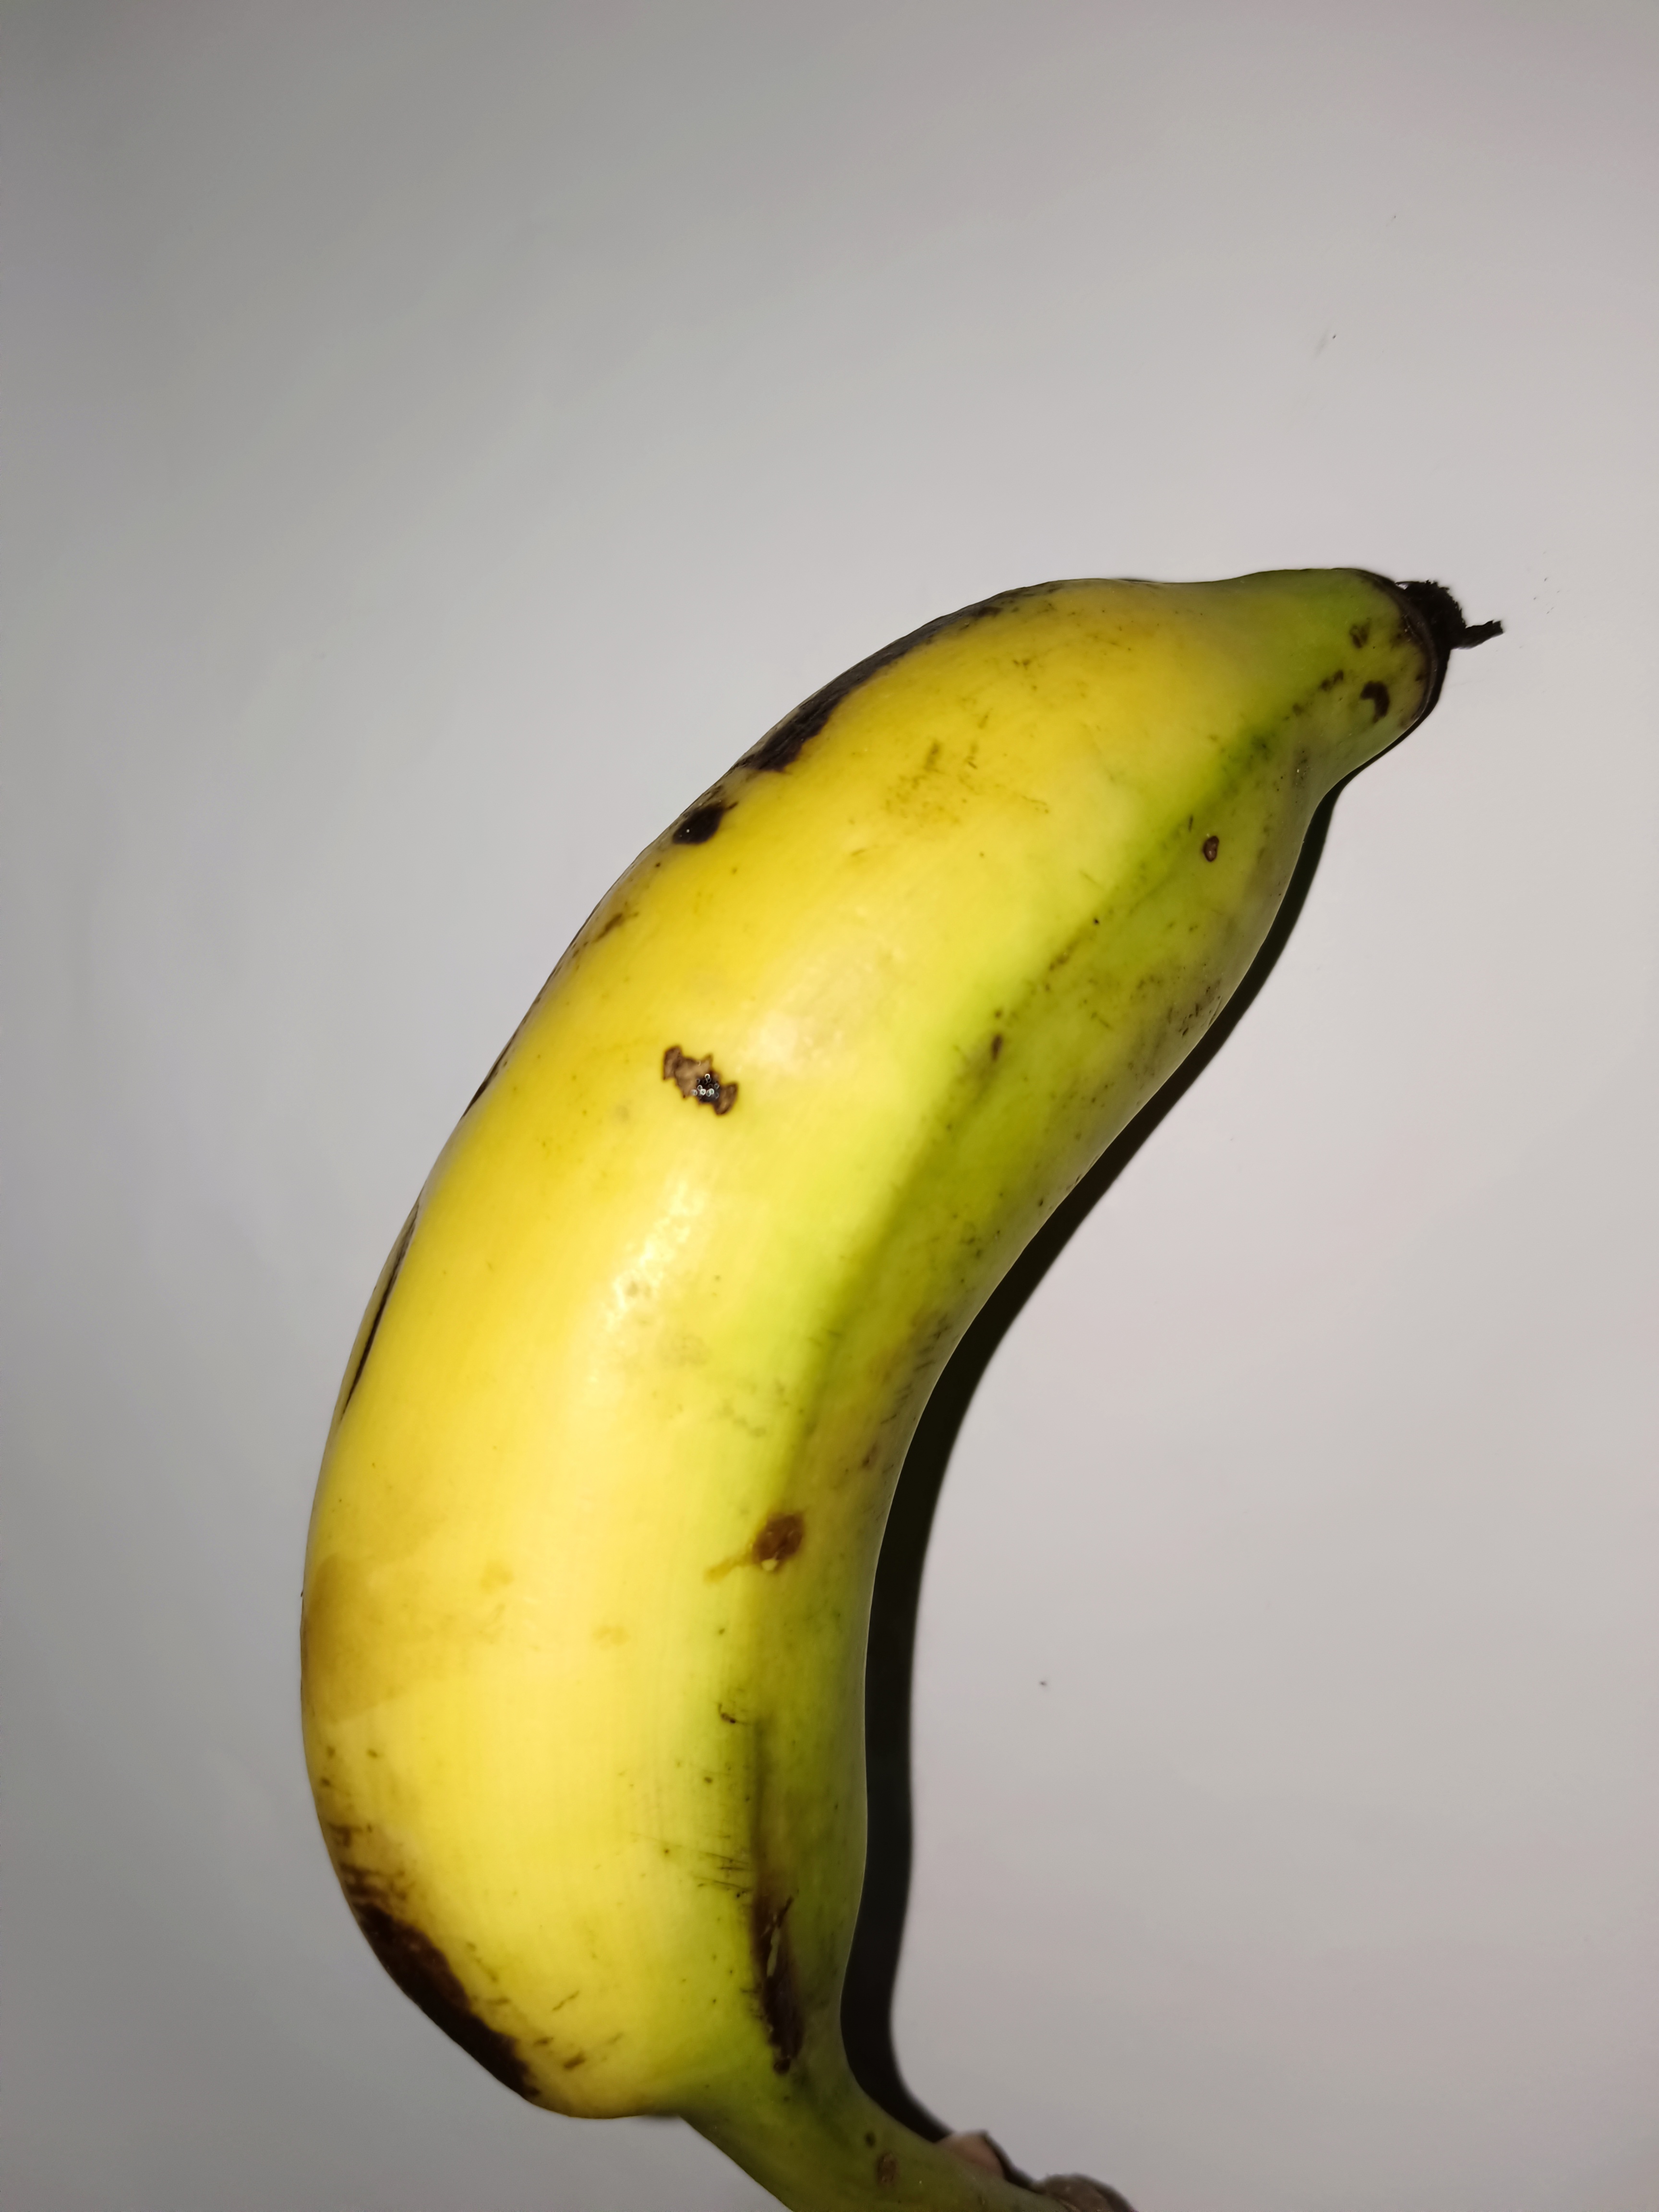
Banana variety: Shobri